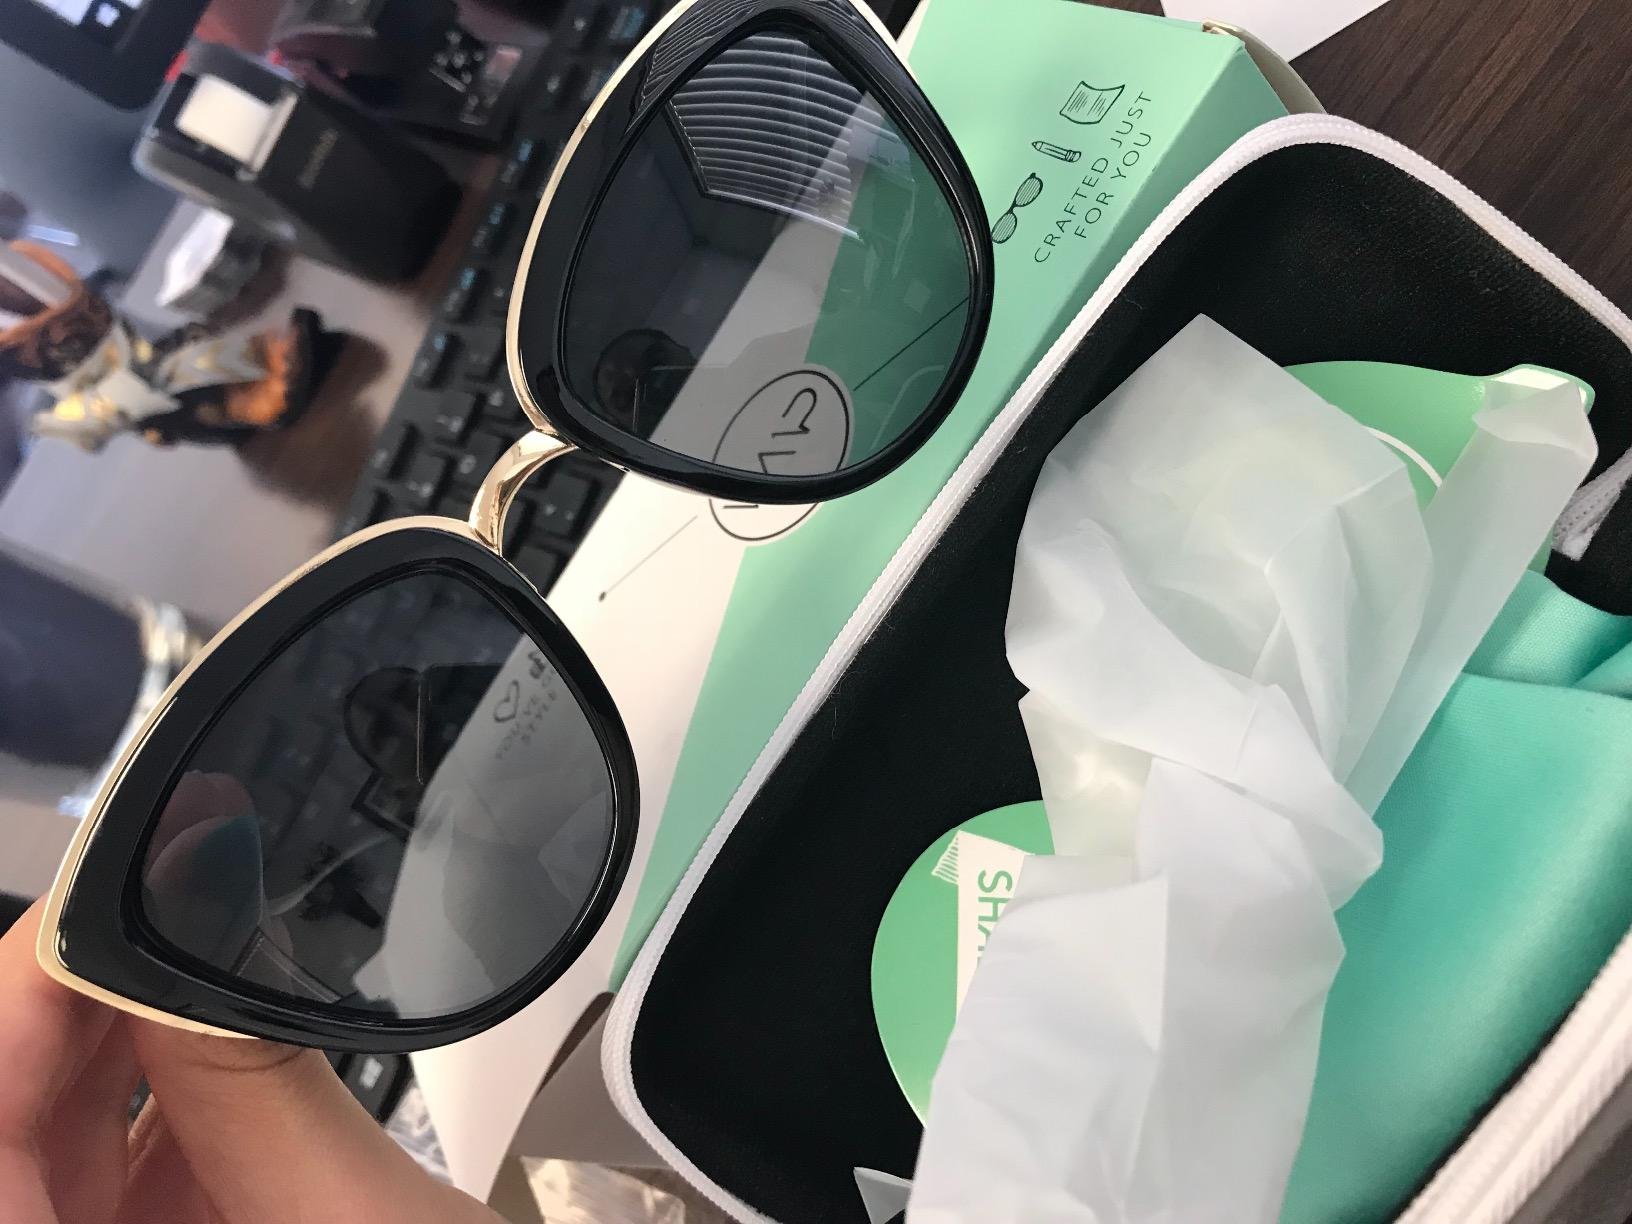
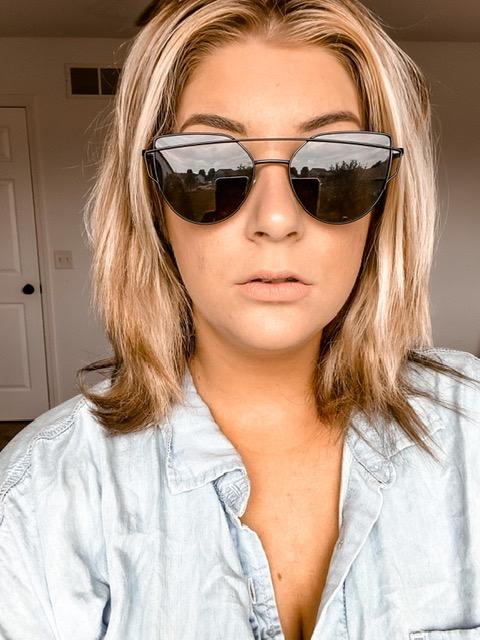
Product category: accessories_sunglasses
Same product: no